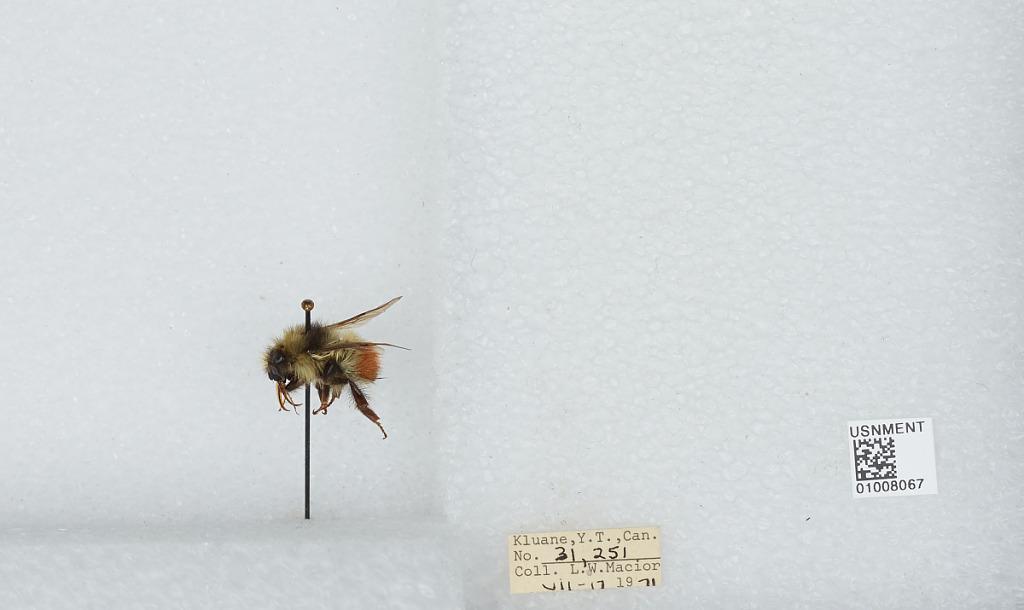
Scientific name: Bombus (Pyrobombus) flavifrons Cresson
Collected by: L. Macior
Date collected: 1971-7-17
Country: Canada
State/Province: Yukon Territory
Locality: Kluane
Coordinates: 60.75, -139.5